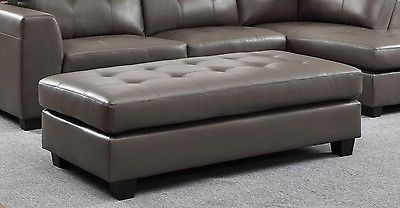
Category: sofa